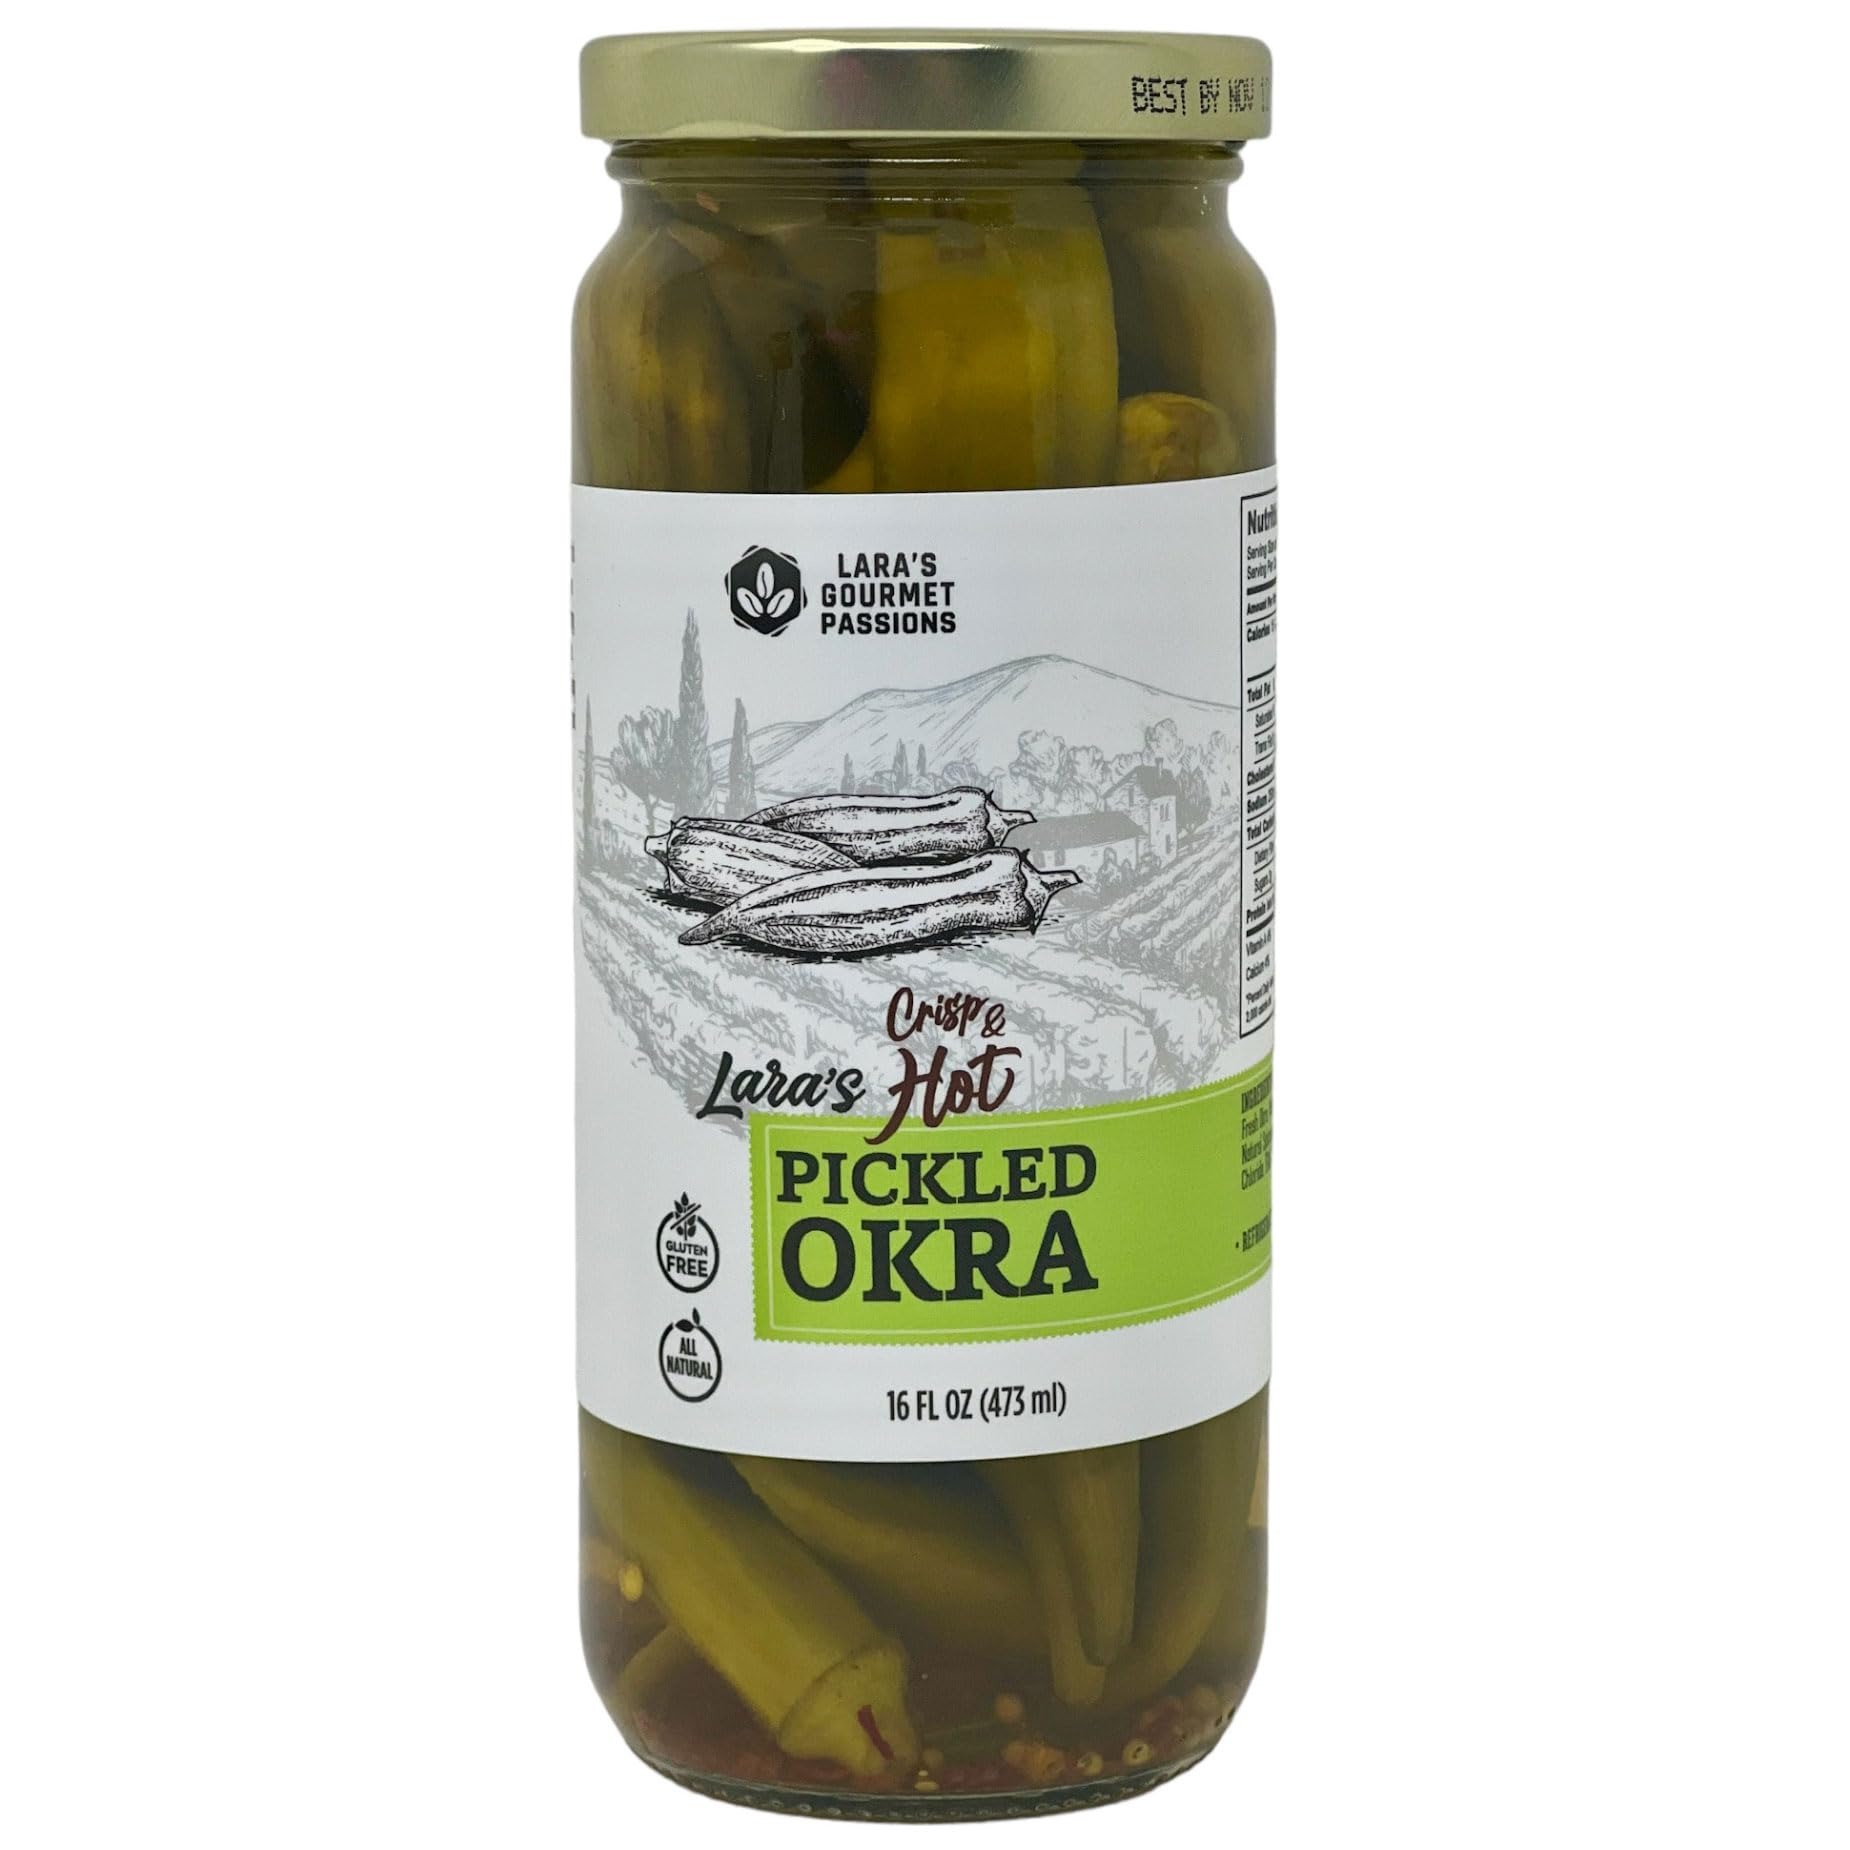
Item Name: Lara's Crisp and Hot Pickled Okra – (Pack of 1, 16 fl oz) – Zesty Southern Style Spicy Okra, Ideal for Charcuterie Boards, Gourmet Snacks, and Cocktails – Gluten-Free, All-Natural, Vegan-Friendly
Bullet Point 1: Explosive Flavor Experience – Our hot pickled okra is a fiery treat for the taste buds, carefully seasoned with a mix of spices that bring a vibrant heat, perfectly balanced with the natural flavor of fresh okra.
Bullet Point 2: Convenient, Versatile Size – The 16 fl oz jar is ideal for various culinary uses. Add a spicy twist to your snacks, garnishes, or recipes, making every meal an exciting flavor adventure.
Bullet Point 3: USA Grown Okra – We are proud to source our okra from local farms in the United States, ensuring top-quality produce for our pickling process. While we focus on quality, we continue exploring sustainable farming methods.
Bullet Point 4: Diet-Friendly and Nutritious – Catering to diverse dietary needs, our hot pickled okra is gluten-free, vegan, and all-natural. With 3g of carbs per serving, it's a fantastic choice for those on keto diets or anyone seeking a healthier snack option.
Bullet Point 5: 110% Satisfaction Guarantee – Your satisfaction is our priority. Lara's stands behind the quality and flavor of our Crisp and Hot Pickled Okra. If our product doesn't meet your spicy expectations, we offer a hassle-free refund.
Product Description: <p>Welcome to the fiery side of Southern charm with Lara's Crisp and Hot Pickled Okra in a convenient 16 fl oz jar. Each bite is a bold adventure for those who love a bit of heat with their snacks. Proudly grown and packaged in the United States, we focus on delivering the highest quality and freshest taste.</p> <p>Savor the kick of our specially curated blend of spices that adds a lively heat to every okra. Ideal for spicing up a Bloody Mary, elevating your charcuterie board, or simply enjoying as a zesty snack, Lara's Crisp and Hot Pickled Okra offers a memorable and spicy flavor experience.</p> <p>Dive into the delicious heat with Lara's Crisp and Hot Pickled Okra – the perfect choice for anyone who loves their snacks with a spicy kick!</p>
Value: 16.0
Unit: Fl Oz

Price: 13.49